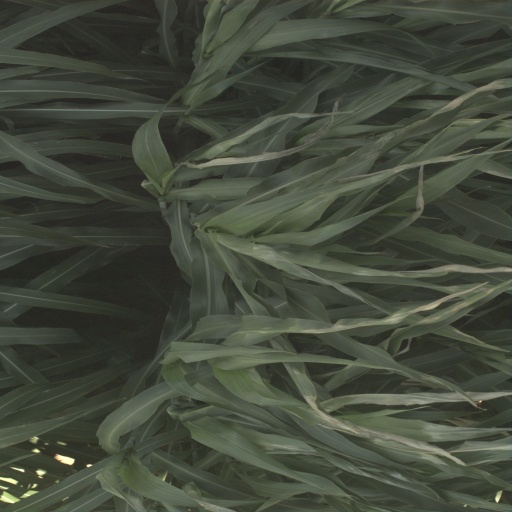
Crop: sorghum